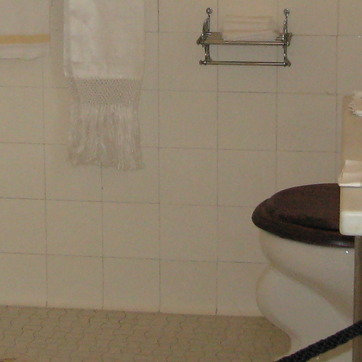
Material: tile